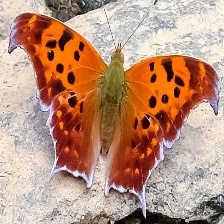
Species: EASTERN COMA
Butterfly family (ImageNet category): admiral